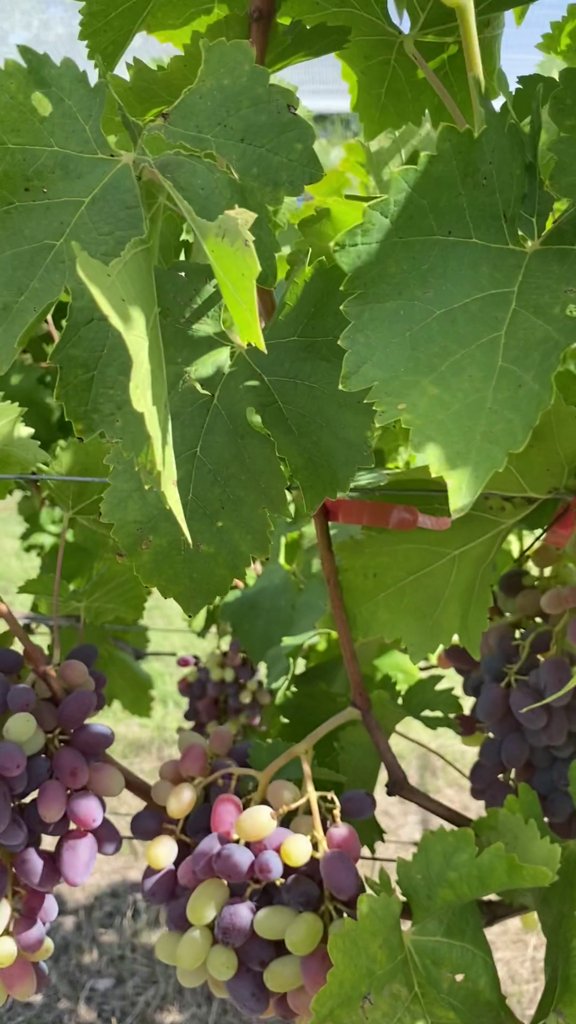
Berries visible: 145
Grape clusters: 3